Géza, Grand Prince of the Hungarians

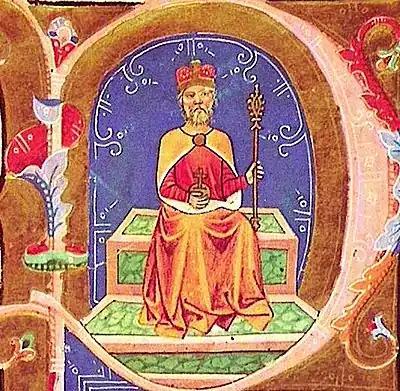
Depicted in the "Illuminated Chronicle"

Géza ( 940 – 997), also Gejza, was Grand Prince of the Hungarians from the early 970s. He was the son of Grand Prince Taksony and his OrientalKhazar, Pecheneg or Volga Bulgarianwife. He married Sarolt, a daughter of an Eastern Orthodox Hungarian chieftain. After ascending the throne, Géza made peace with the Holy Roman Empire. Within Hungary, he consolidated his authority with extreme cruelty, according to the unanimous narration of nearly contemporaneous sources. He was the first Hungarian monarch to support Christian missionaries from Western Europe. Although he was baptised (his baptismal name was Stephen), his Christian faith remained shallow and he continued to perform acts of pagan worship. He was succeeded by his son Stephen, who was crowned the first King of Hungary in 1000 or 1001.